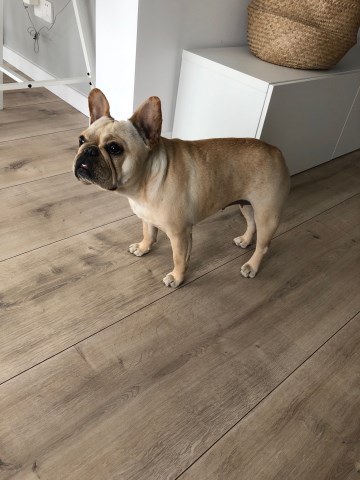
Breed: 1121-n000002-French_bulldog